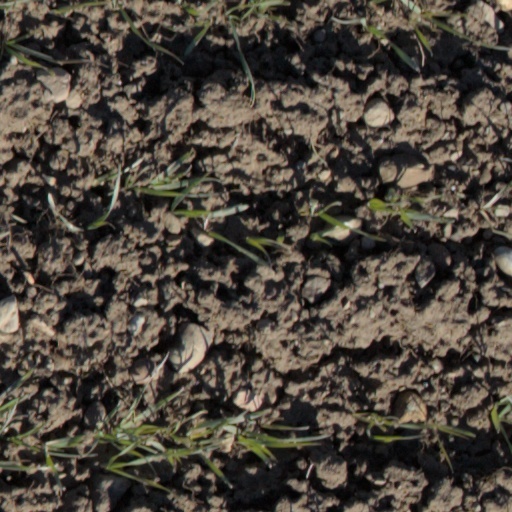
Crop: wheat